Eddie Lau

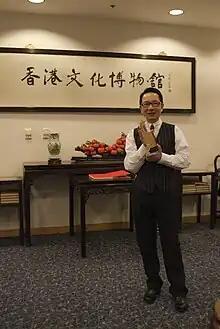
Lau was invited to hold an exhibition in the Hong Kong Heritage Museum in 2013

In fact, before Lau went to London for his further study, he established his own workshop in a rented room in Mirador Mansion at the age of 16. Since then, Lau began his personal lifelong business in the fashion industry.